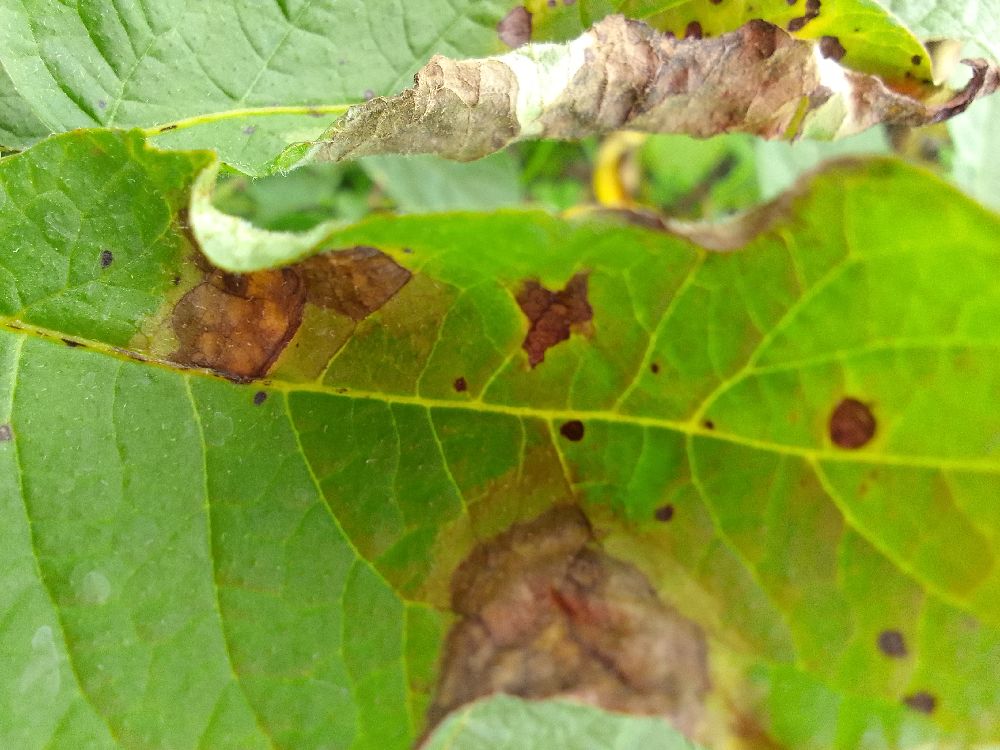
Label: Late blight